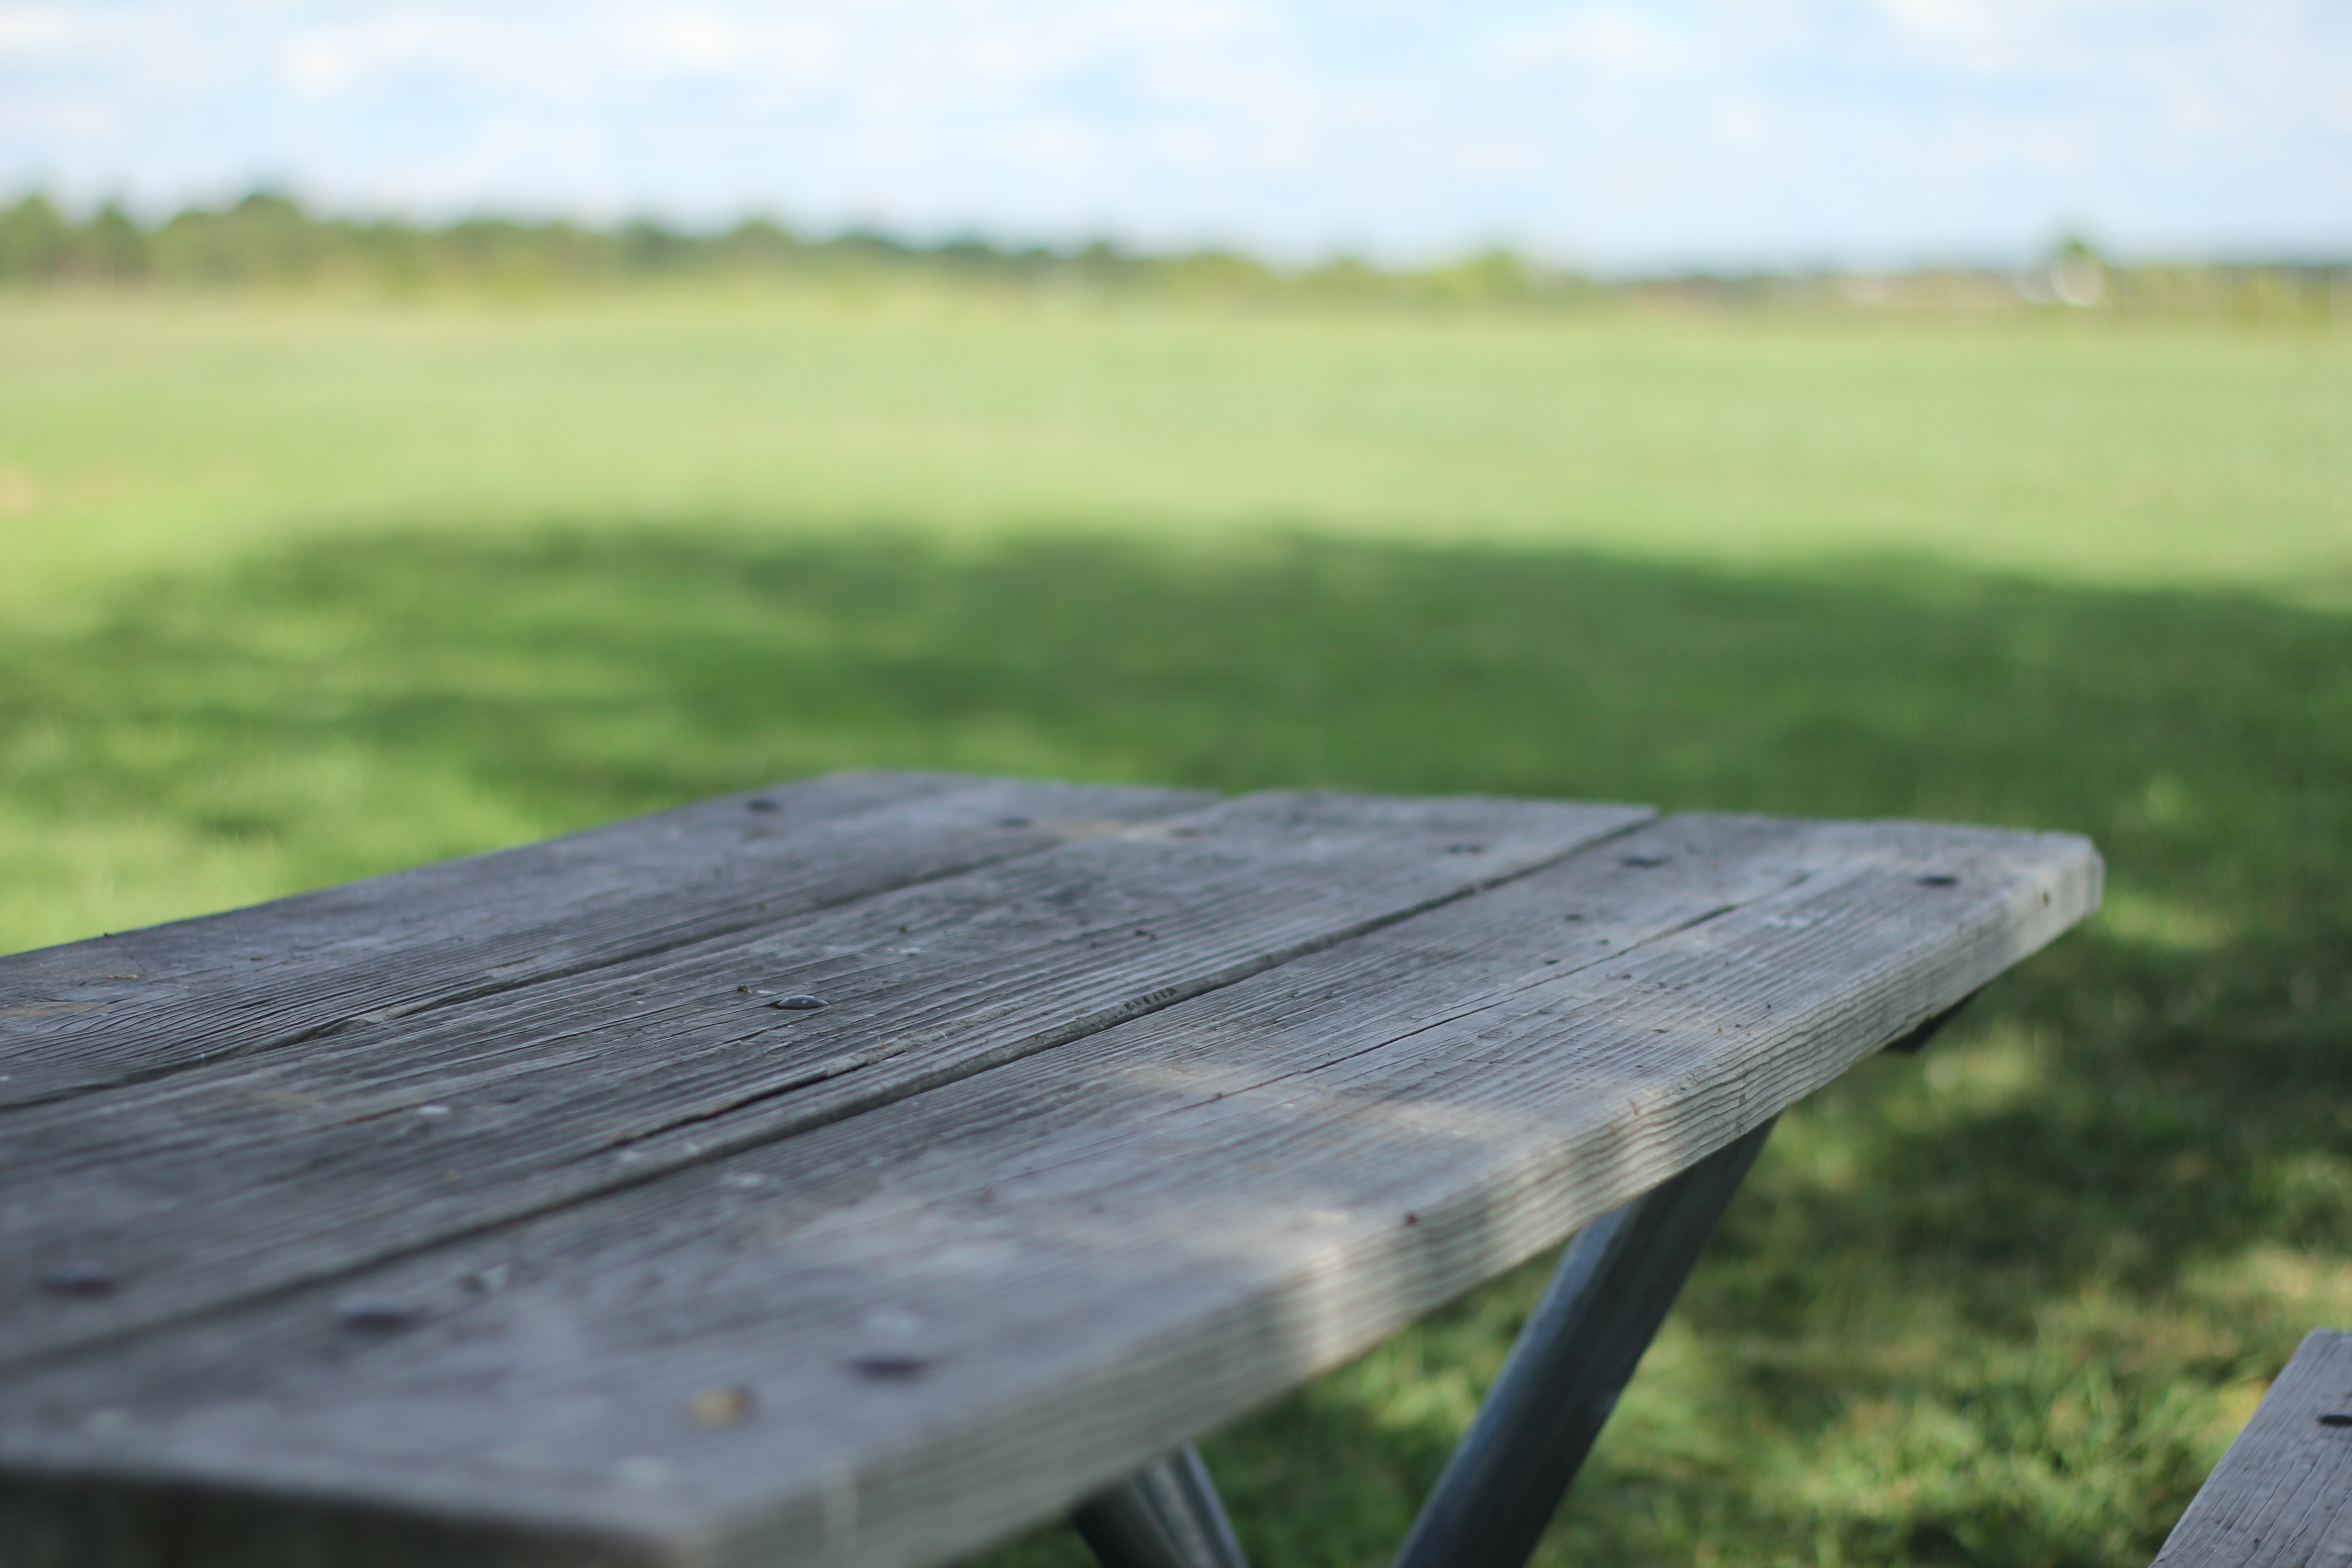
table, grass, wing, wood, green, furniture